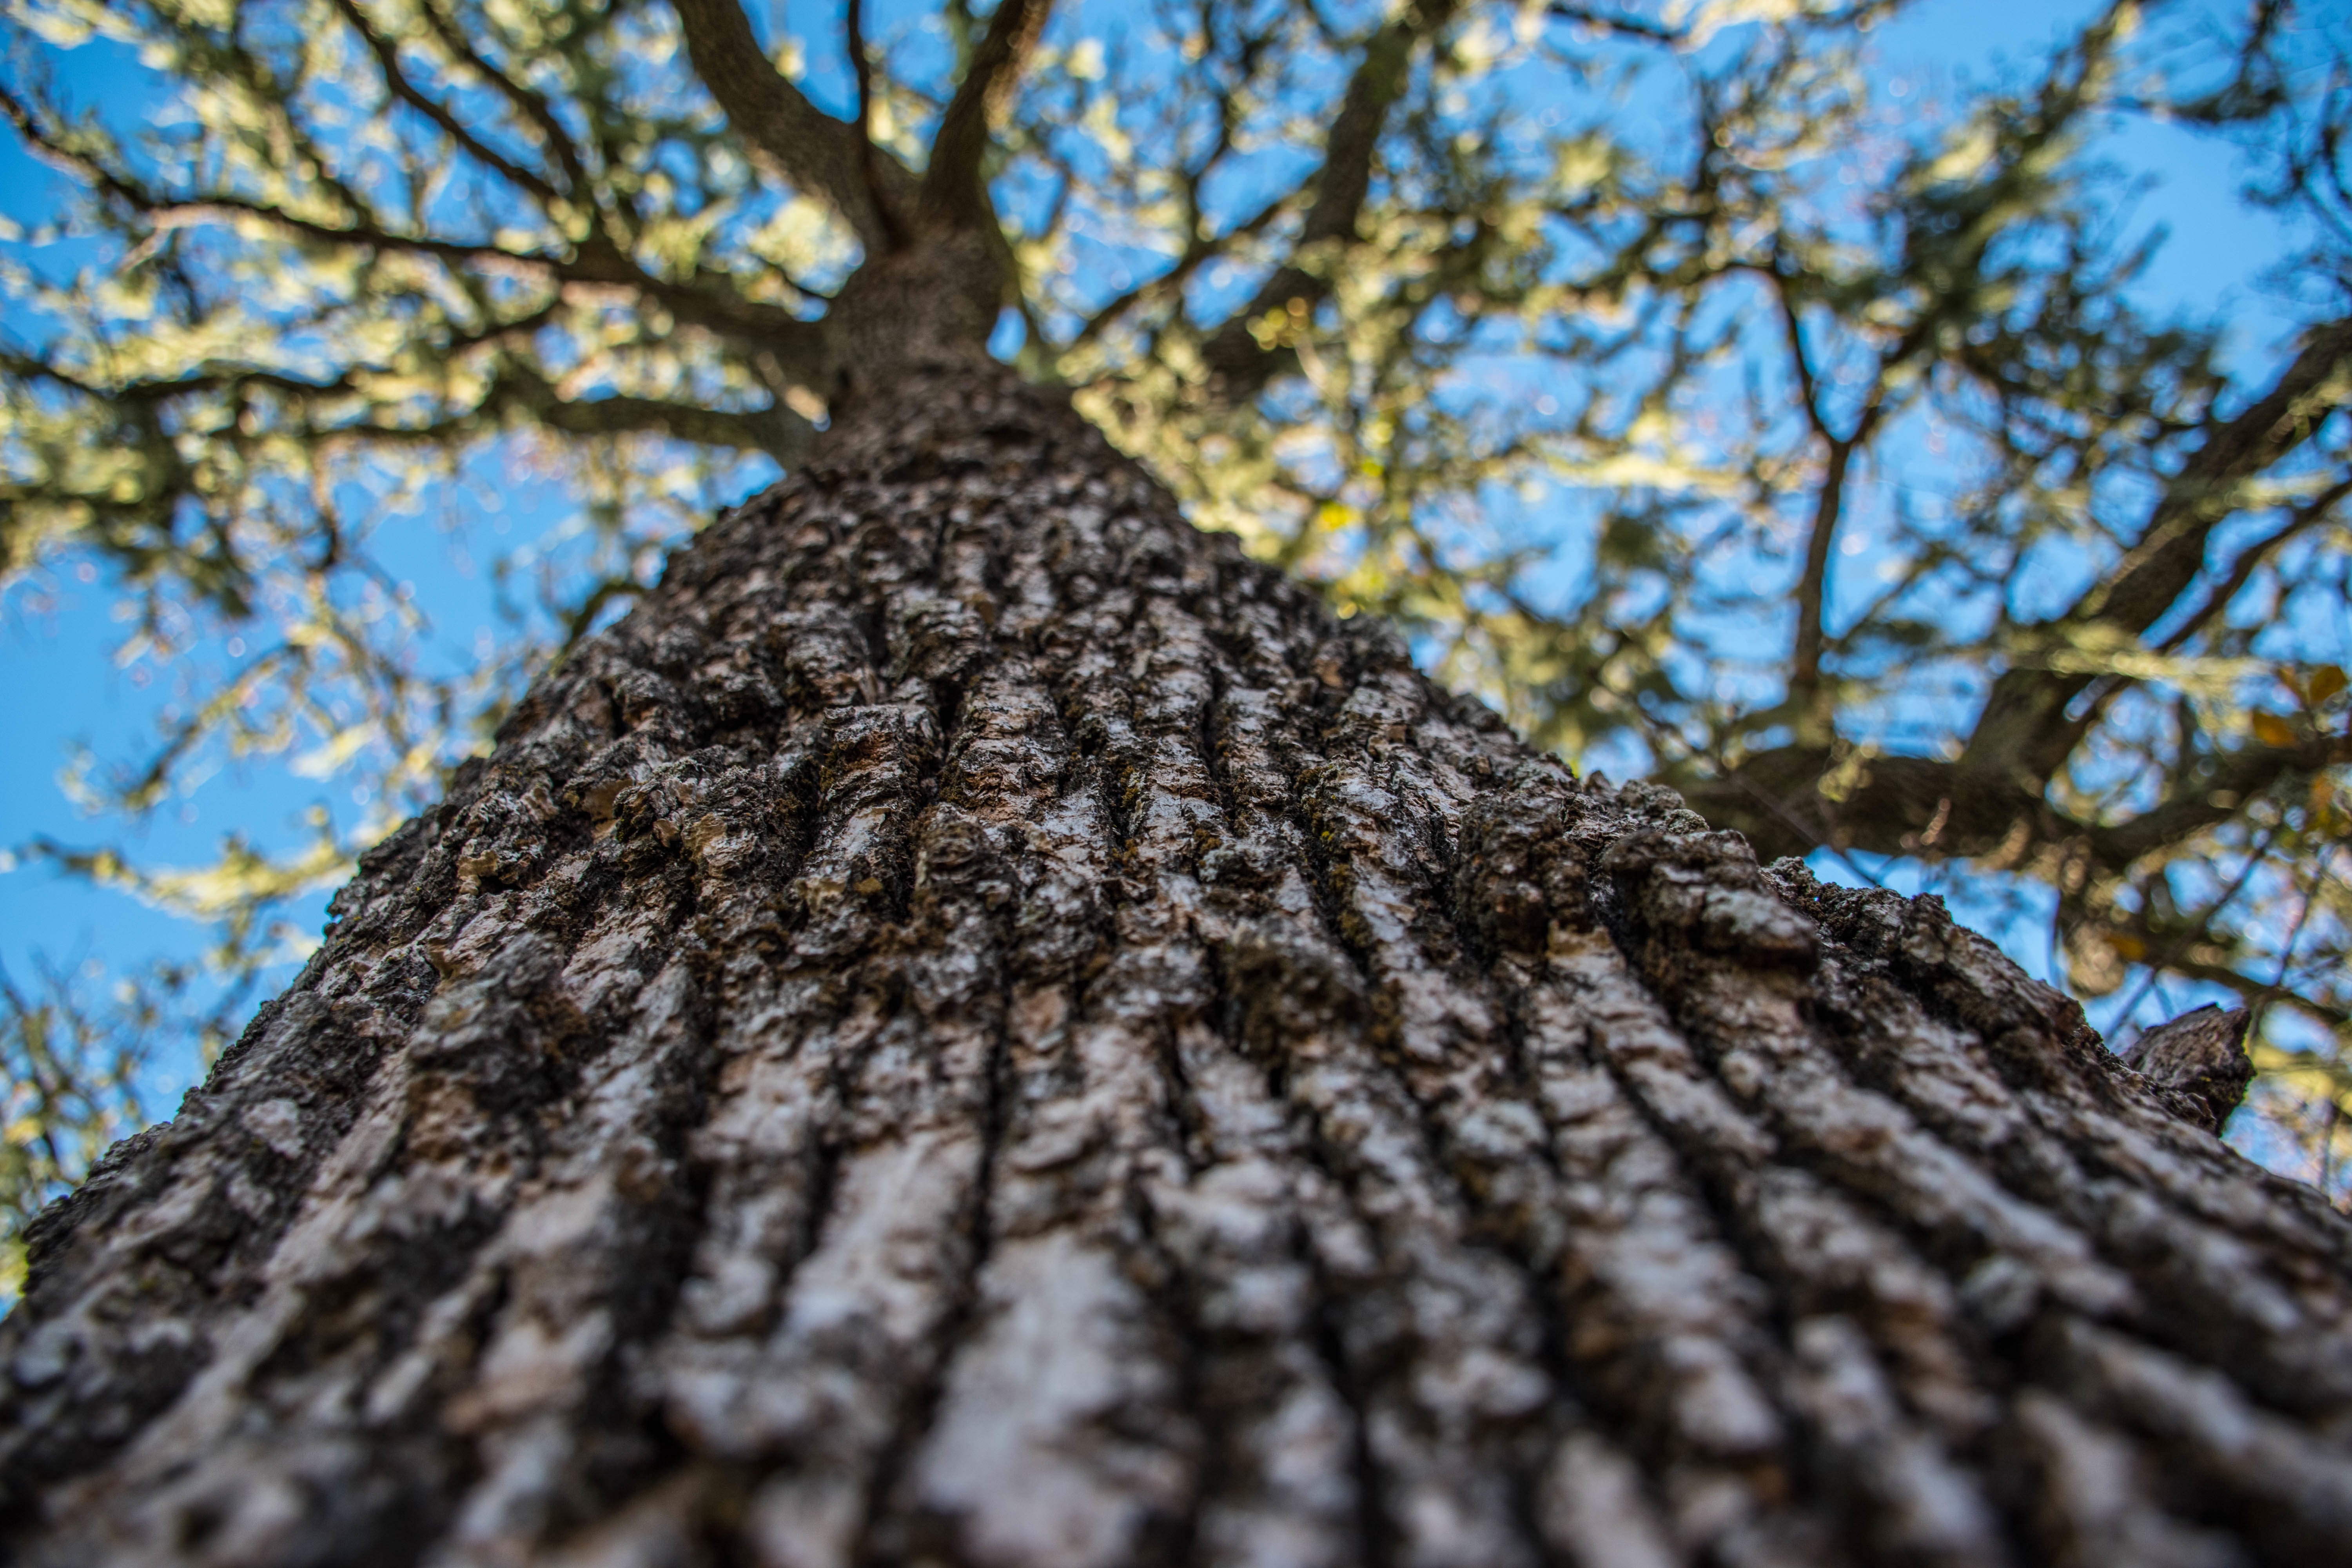
tree, nature, forest, branch, winter, plant, leaf, flower, trunk, insect, autumn, soil, season, invertebrate, spruce, deciduous, oak, woodland, woody plant